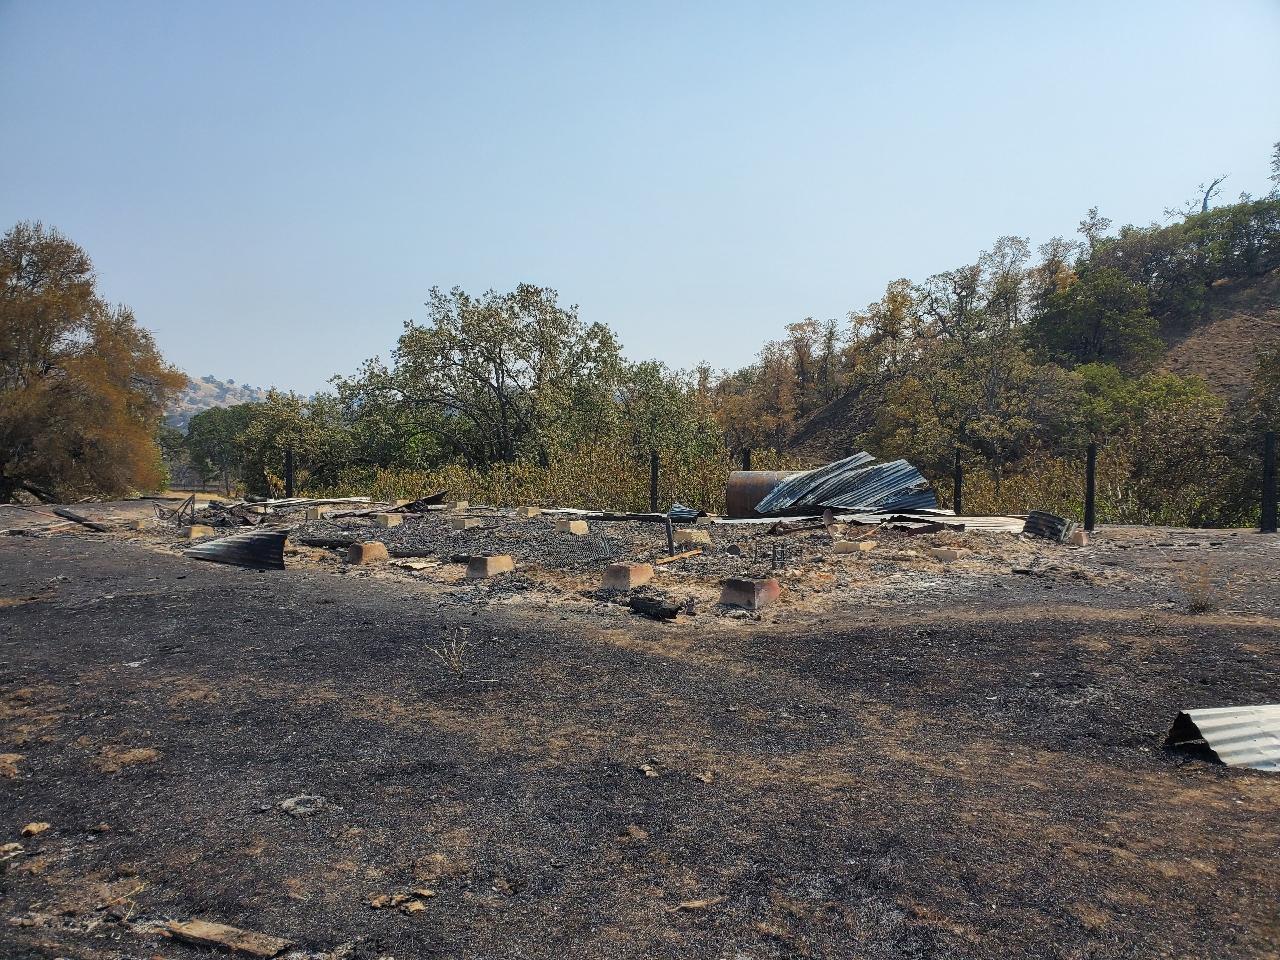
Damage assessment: destroyed